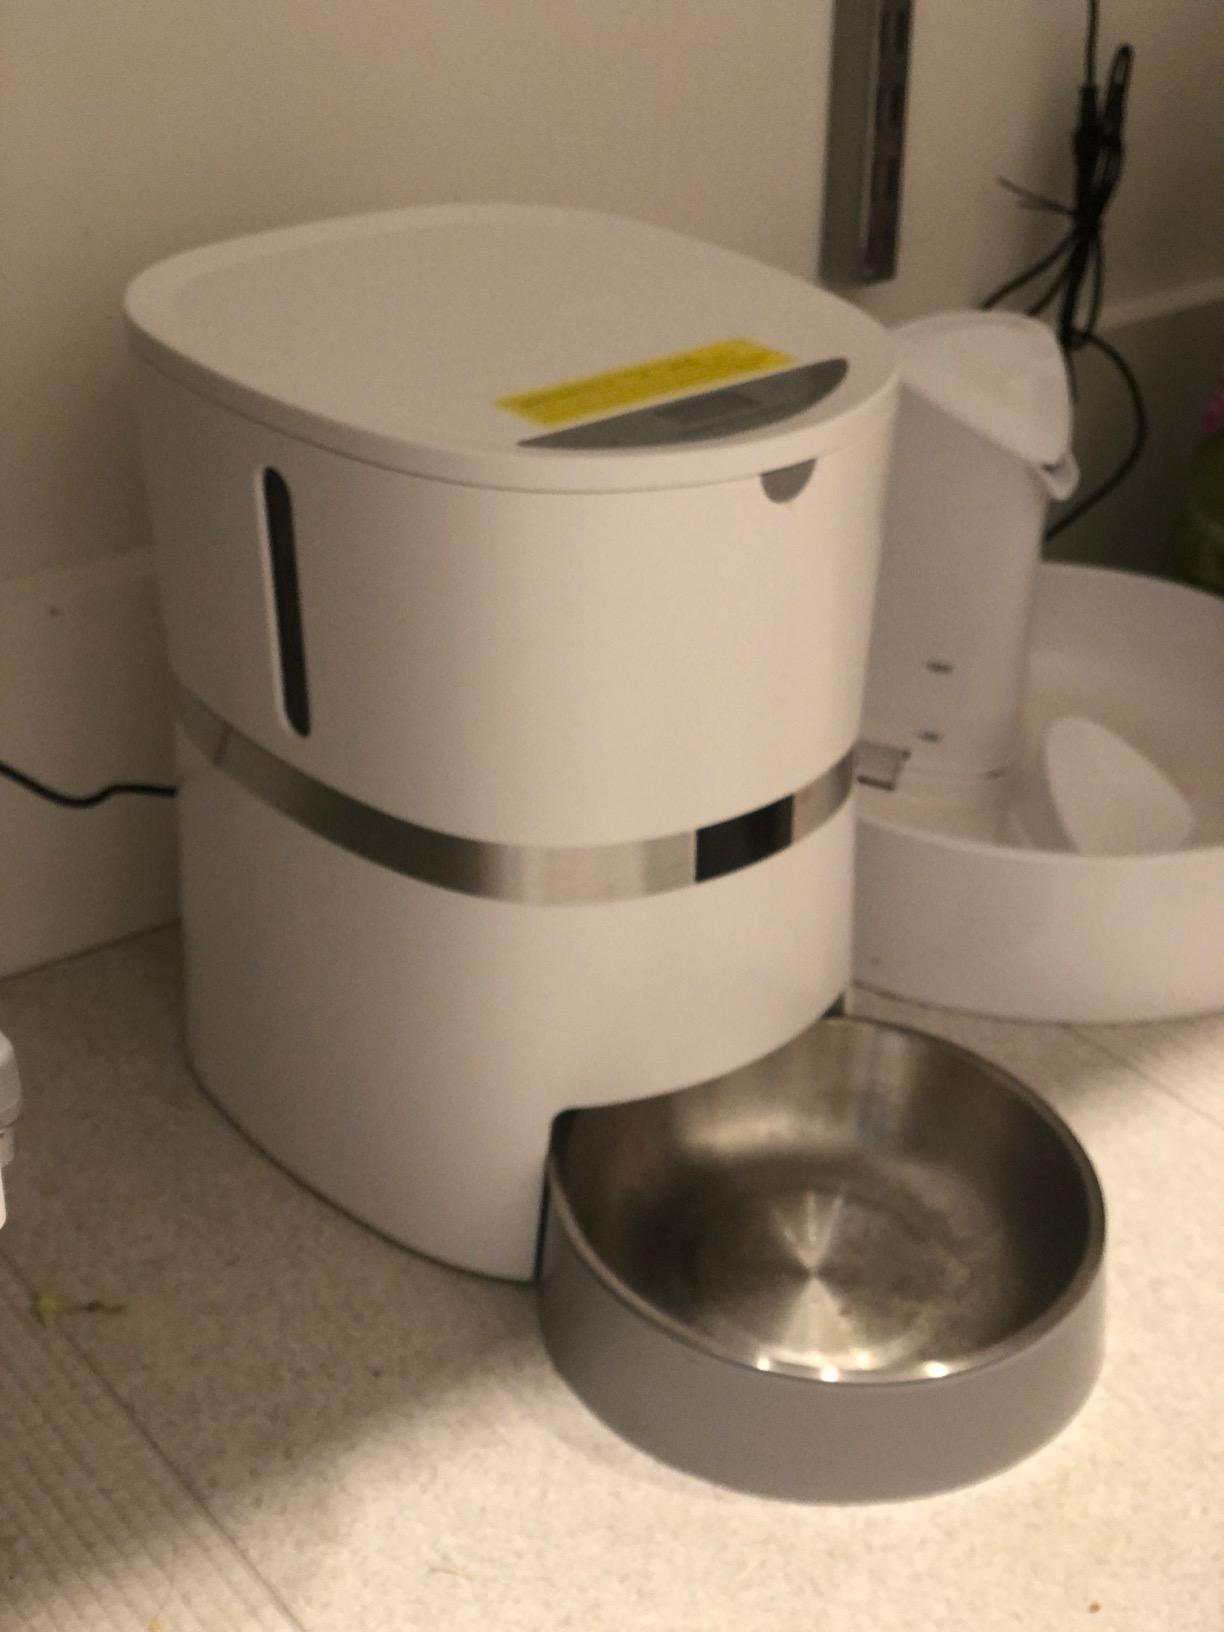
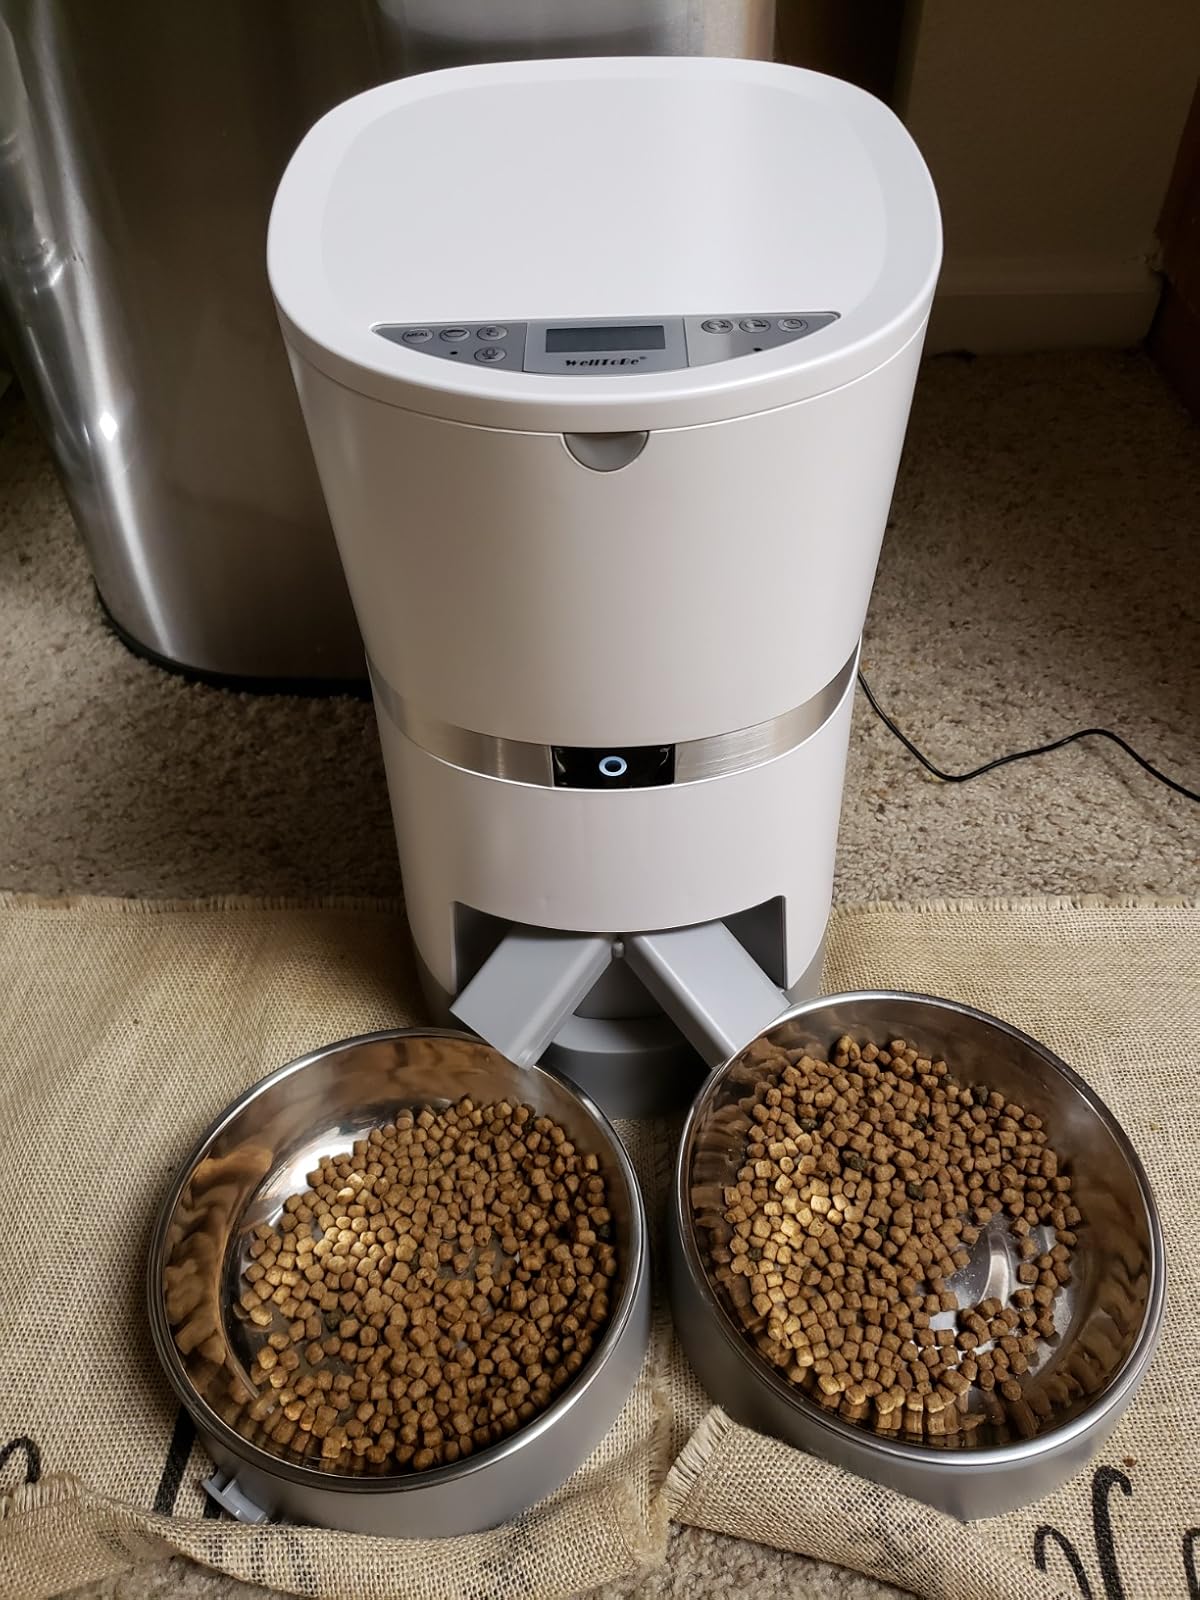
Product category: items_feeder
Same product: no